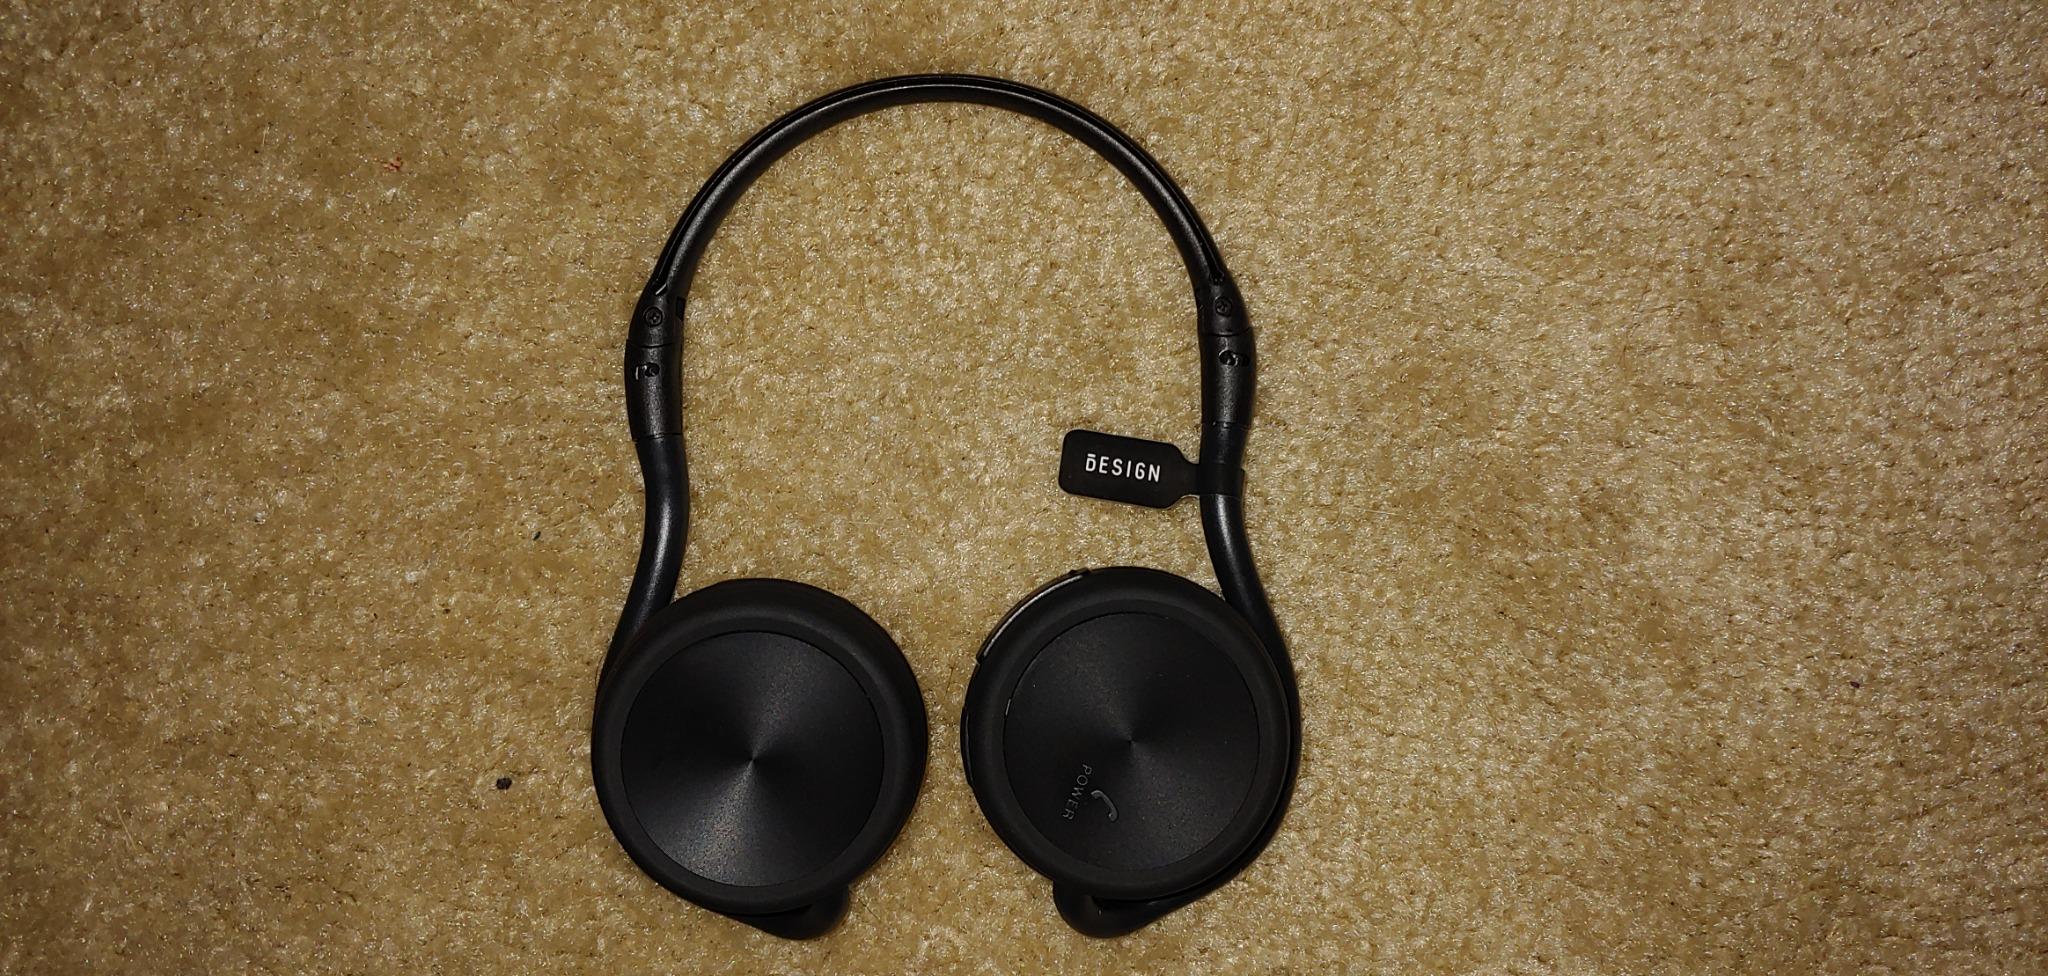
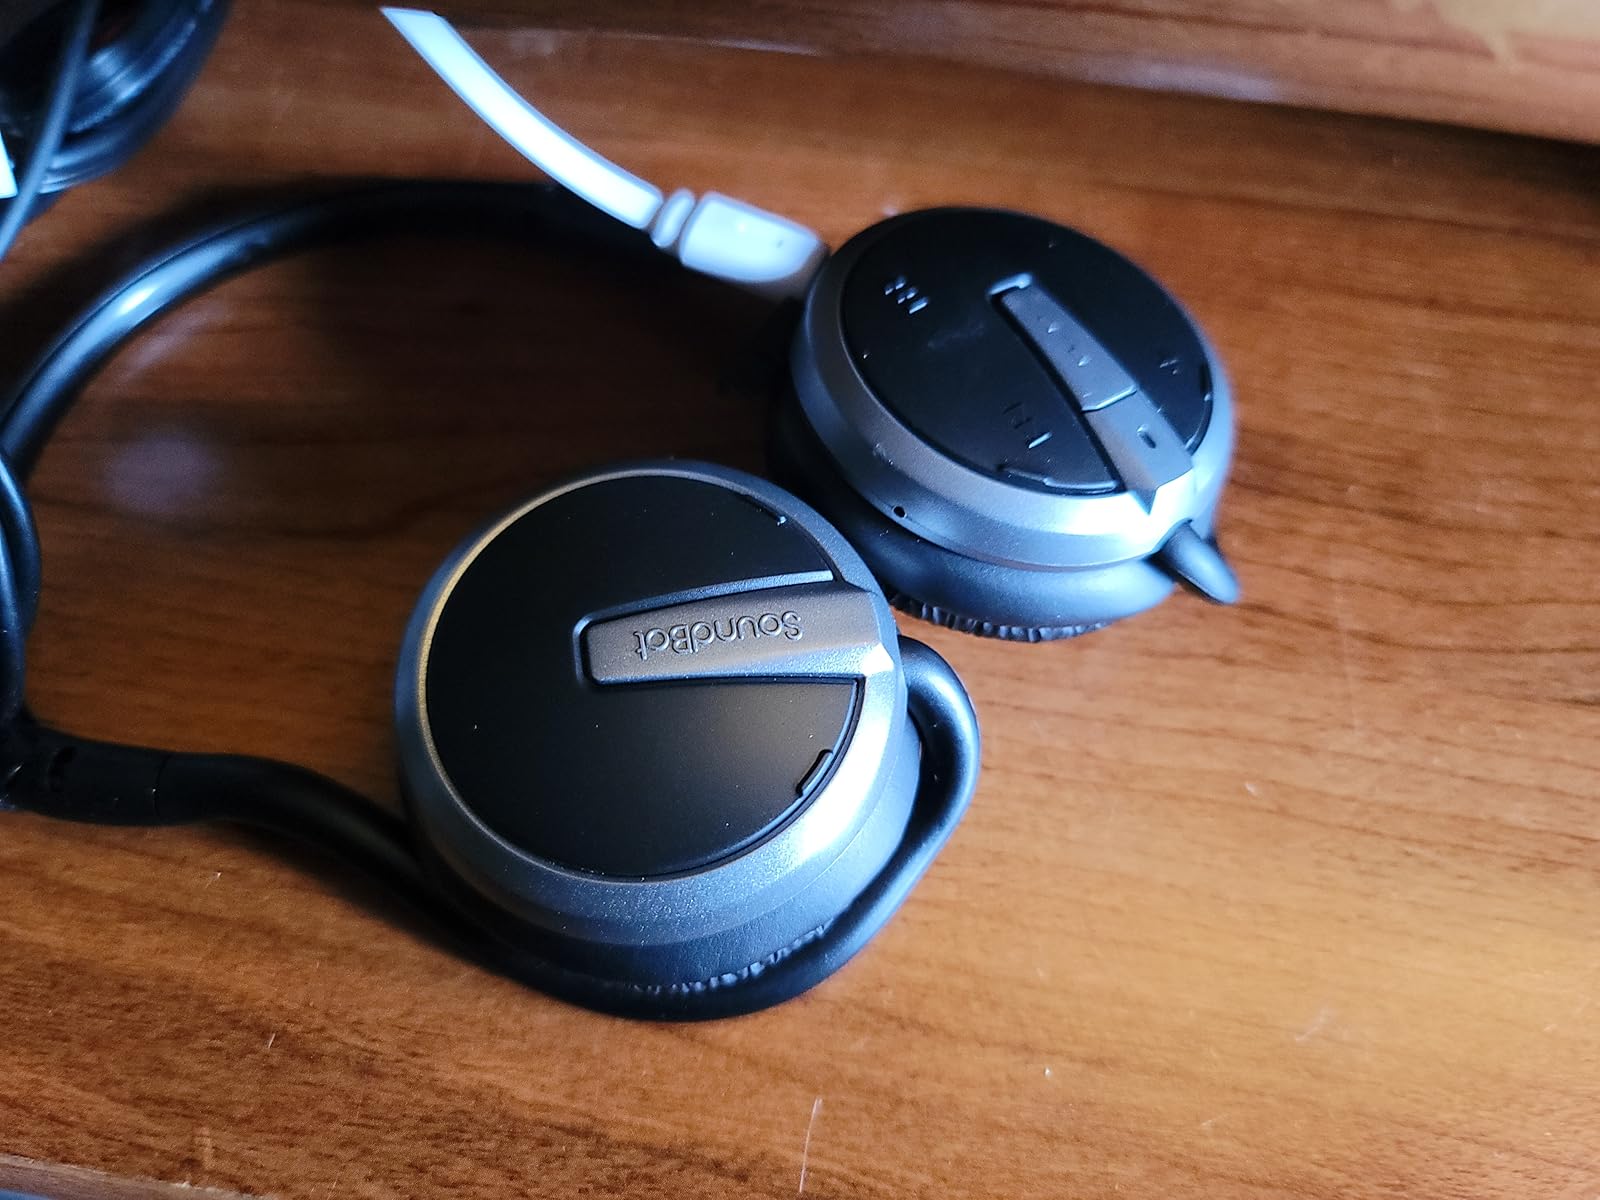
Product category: headphones
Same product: no